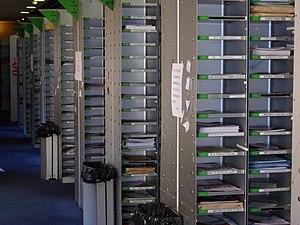
Case courrier de l'ordre des avocats (cour d'appel de Paris)
La cour d'appel de Paris est la plus grande juridiction d'appel de France par le nombre d'affaires traitées par les tribunaux relevant de sa circonscription qui s'étend sur les départements de Paris, de Seine-et-Marne, de l'Yonne, de l'Essonne, de la Seine-Saint-Denis et du Val-de-Marne.
L'ordre des avocats de Paris est l'ensemble des avocats du tribunal judiciaire de Paris.